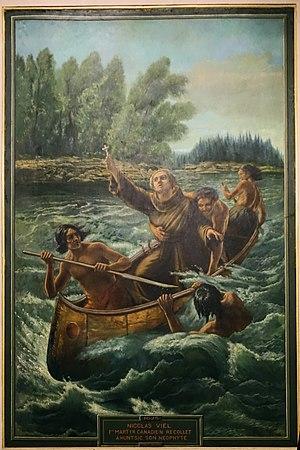
Basilique-Cathédrale Marie, Reine du Monde, Montréal. Peinture de Georges Delfosse représentant le père récollet Nicolas Viel et son compagnon ""huronisé"" Ahuntsic, en compagnie d'amérindiens en canot sur la rivière des Prairies, au niveau du site nommé Sault-au-Récollet où les deux hommes se sont noyés suite au chavirement de l'embarcation. La scène, en montrant un amérindien empoignant Nicolas Viel, reflète la légende attribuée au chef algonquin Tessouat voulant qu'il ait été précipité à l'eau.
Marie-Joseph Georges Delfosse, fils de Mélaine Delfausse et de Joséphine Mount ; peintre, portraitiste, muraliste, dessinateur, pastelliste, illustrateur et professeur, est né le 8 décembre 1869 à Saint-Henri de Mascouche, Québec, dans une maison face au Manoir Le Gardeur. Il est décédé à Montréal le 22 décembre 1939.
Nicolas Viel est un récollet et missionnaire de la Nouvelle-France.
Ahuntsic était un compagnon de route du missionnaire récollet Nicolas Viel, avec lequel il se noie en 1625 lors du chavirage de leur canot sur la rivière des Prairies, au nord de l'île de Montréal.